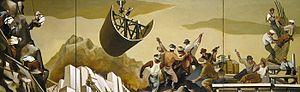
L'État-providence est une forme de politique adoptée par certains États qui se dotent de larges compétences réglementaires, économiques et sociales en vue d'assurer une panoplie plus ou moins étendue de fonctions sociales au bénéfice de leurs citoyens. Cette forme d'État s'affranchit de la conception libérale d'un État limité à des fonctions d'ordre public et de sécurité.
Franklin Delano Roosevelt /ˈfɹæŋklɪn ˈdɛlənoʊ ˈɹoʊzəvɛlt/, né le 30 janvier 1882 à Hyde Park et mort le 12 avril 1945 à Warm Springs, est un homme d'État américain, 32ᵉ président des États-Unis, en fonctions de 1933 à 1945. Figure centrale du XXᵉ siècle, il est le seul président américain à avoir été élu à quatre reprises. Il ne fait cependant qu'entamer son quatrième mandat, emporté par la maladie quelques mois après le début de celui-ci. Il est également le troisième président des États-Unis dont la majorité des ancêtres est d'origine néerlandaise après Martin Van Buren et Theodore Roosevelt, étant issu de la même famille que ce dernier.